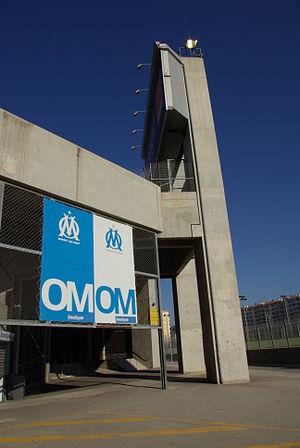
Boutique du Stade Vélodrome